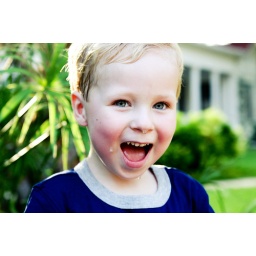
Four years old. After having his face splashed by the water fountain. :)